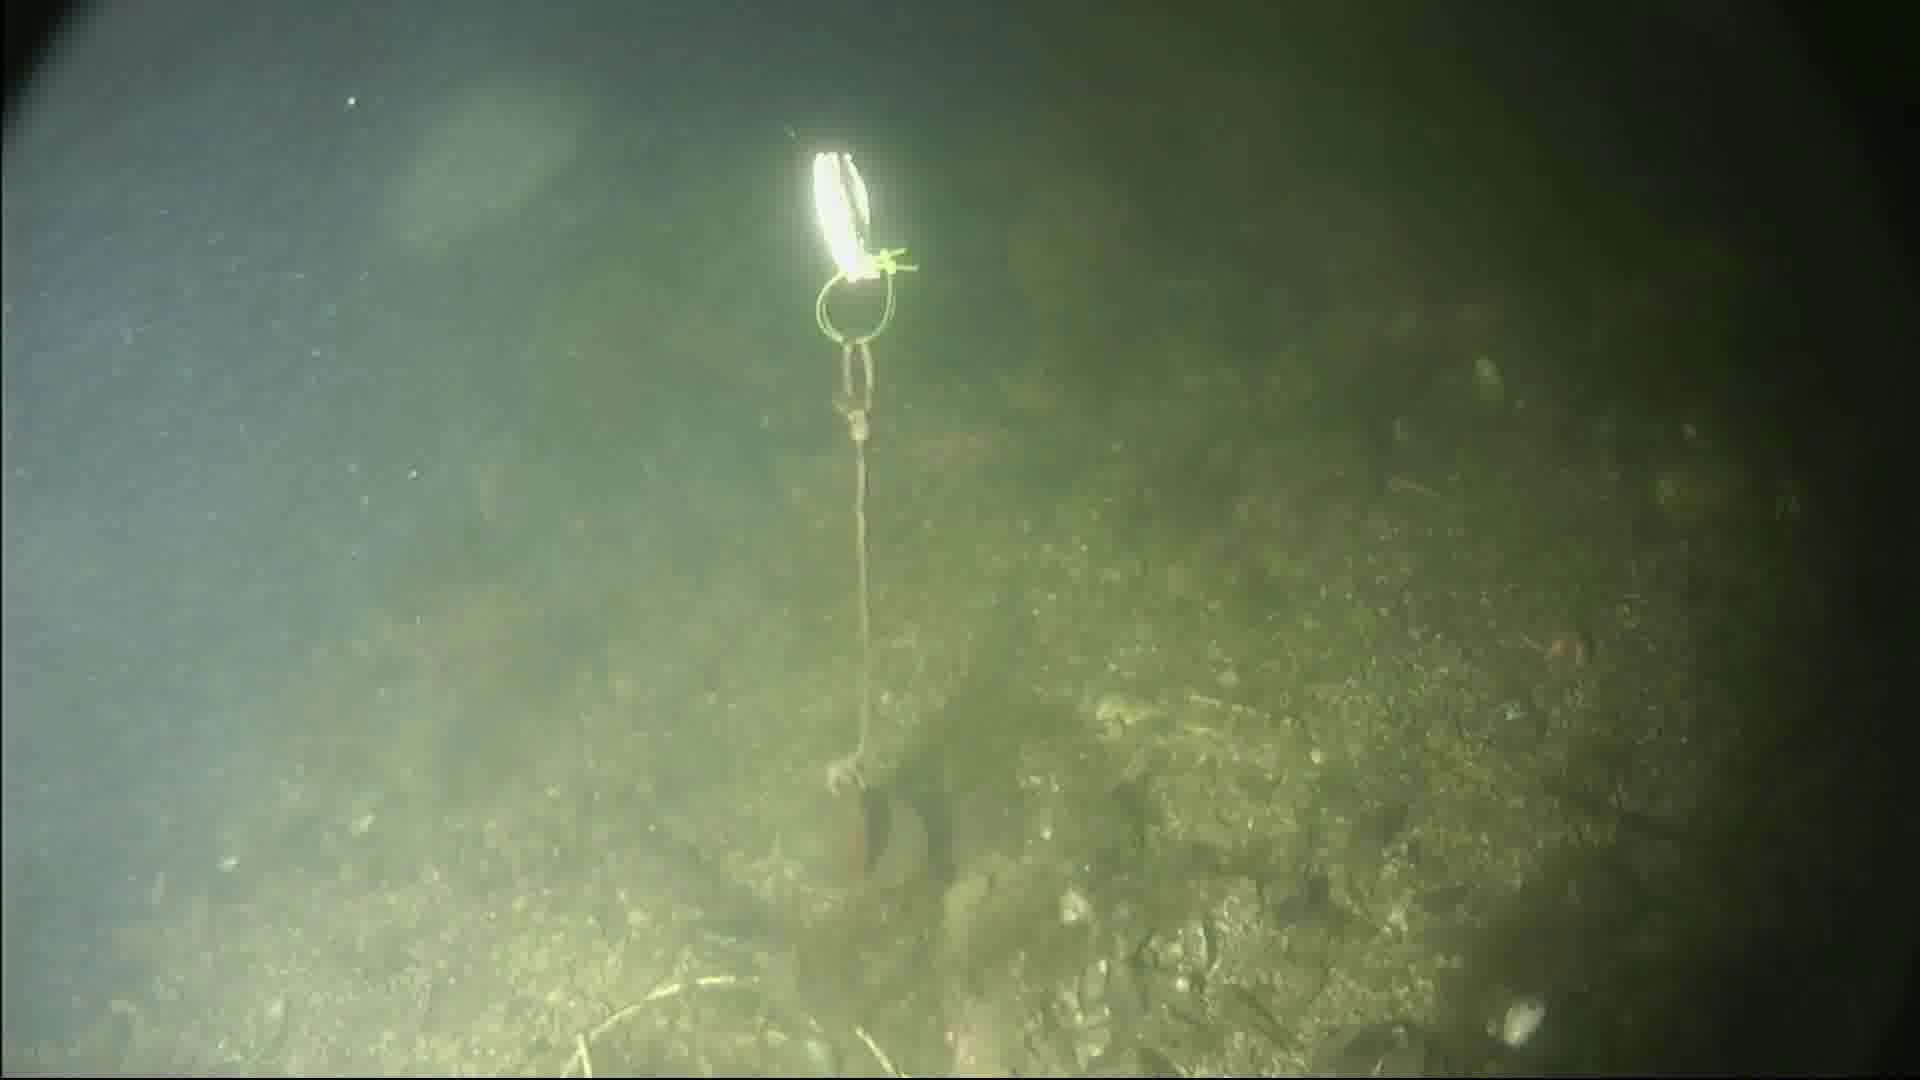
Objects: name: fish